Saradaranjan Ray

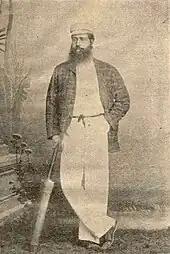

Saradaranjan was one of five siblings born to Kalinath and Joytara who came from a wealthy Kishoreganj family. Kalinath (d. 1879), also called Shyamsundar Munshi, knew Persian, Arabic, and Sanskrit, and served as an assistant to the deputy magistrate of Mymensingh. Saradaranjan was educated in Dhaka, where he took an interest in cricket and along with his brothers, Kamadaranjan (Upendrakishore), Muktidaranjan, Kuladaranjan and Pramodaranjan, founded the Dhaka College Cricket Club. He obtained a BA in 1878. He then obtained an MA from Calcutta in 1879 and joined the Aligarh Anglo-Oriental College as a mathematics teacher. He also taught Sanskrit.